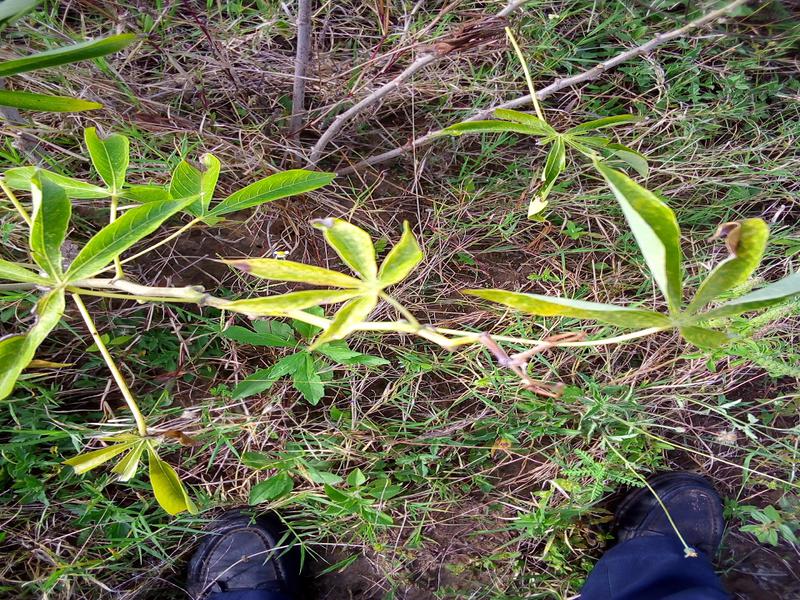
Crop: cassava
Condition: bacterial_blight